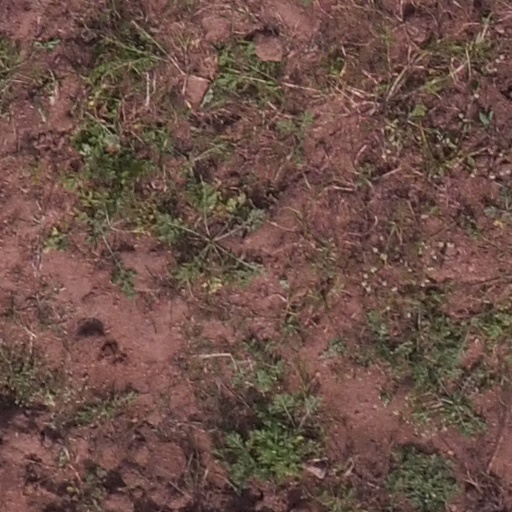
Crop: maize; corn